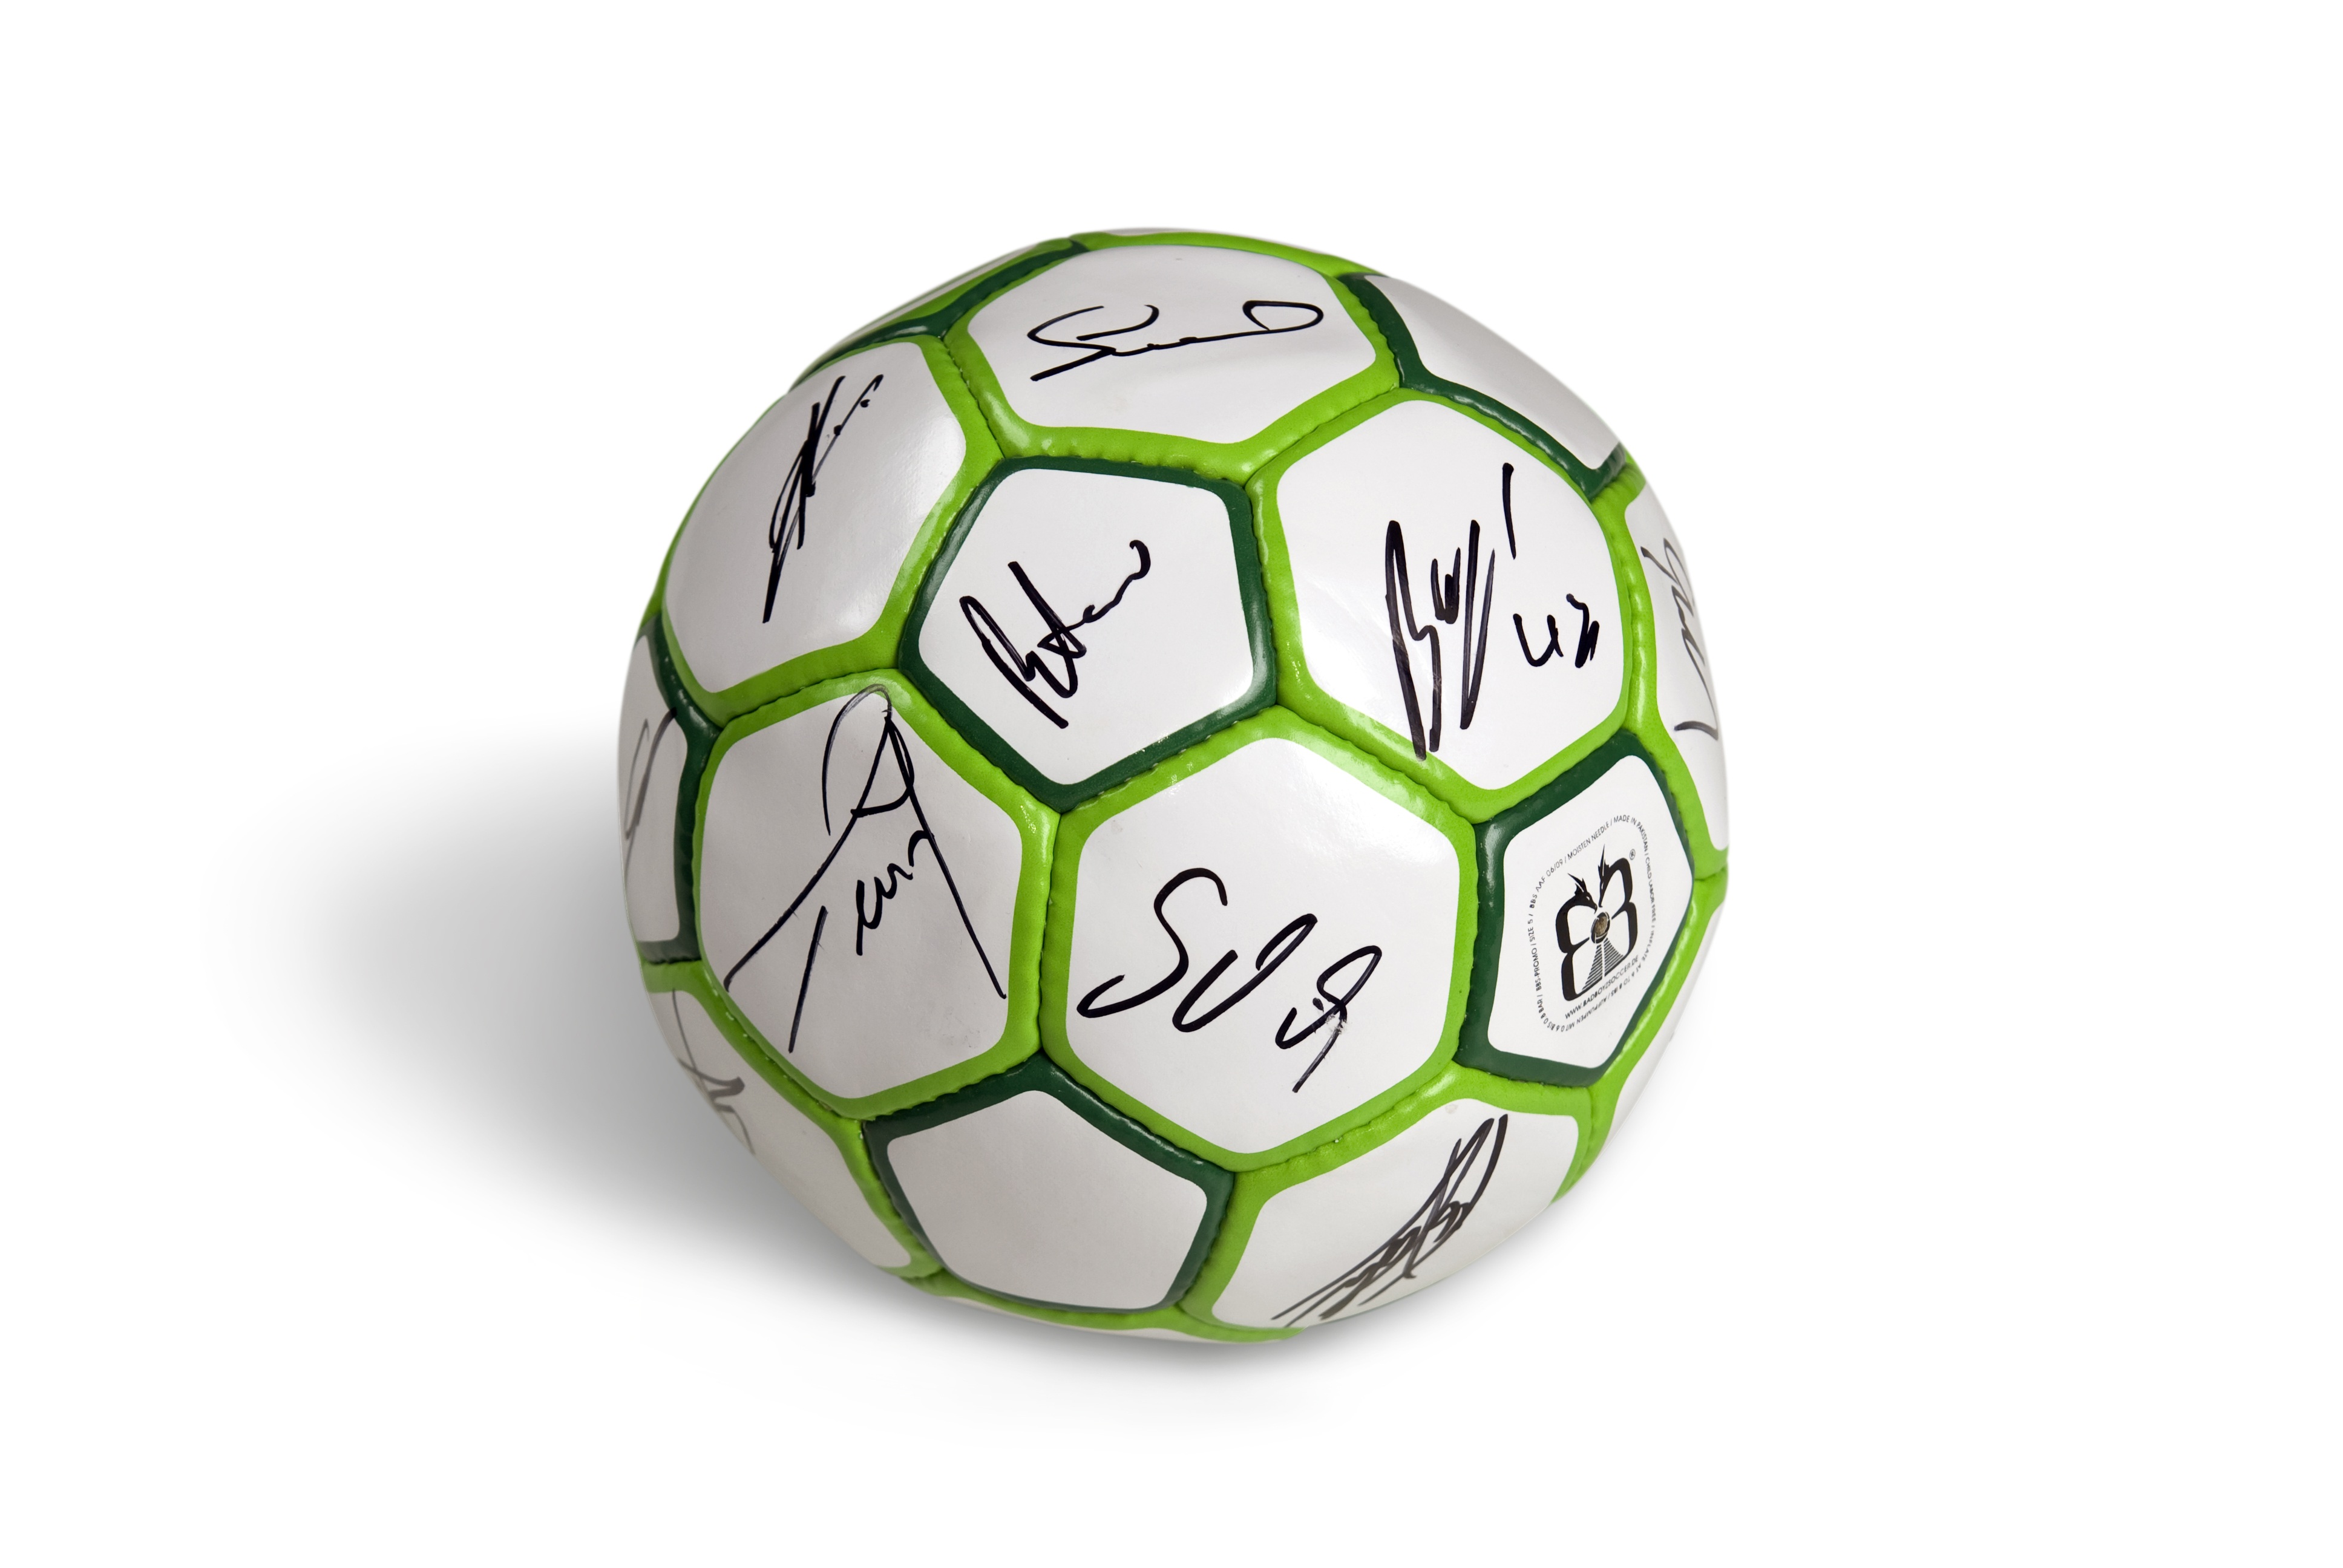
balloon, memory, football, player, sports equipment, ball, firms